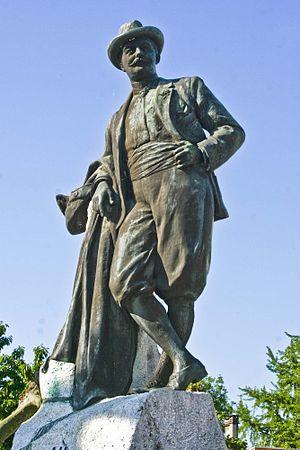
Statue du baron Bertrand de Lassus, par Montorgue, Montréjeau (Haute-Garonne, France)
Bertrand, baron de Lassus, né le 20 avril 1868 à Montréjeau, mort le 13 janvier 1909 à Paris, est un pyrénéiste français.
La famille de Lassus est une famille française originaire des Quatre-Vallées et du Comminges, qui a formé deux branches selon Henri Jougla de Morenas. Ces deux branches sont subsistantes : la branche aînée de Lassus, et la branche cadette de Lassus Saint-Geniès.